Babu I Love You

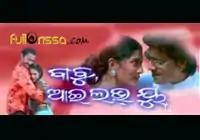
Poster

Babu I Love You is an Oriya drama and romance film released on 9 May 2005. Starring Siddhant, Chandan, Anu Chowdhury and Archita in key roles. The film is a remake of the Hindi film "Teri Meherbaniyan" (1985).